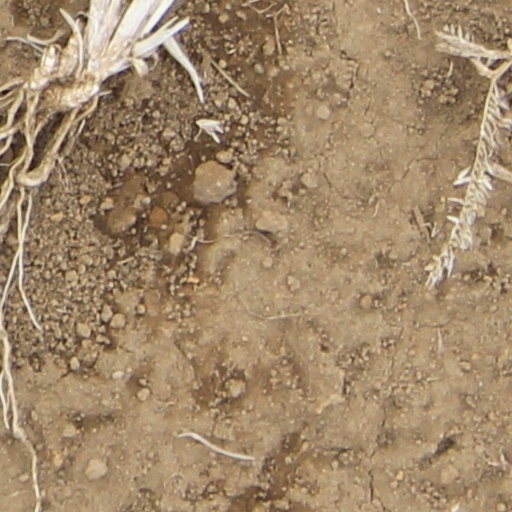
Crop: wheat